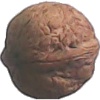
Label: Walnut 1